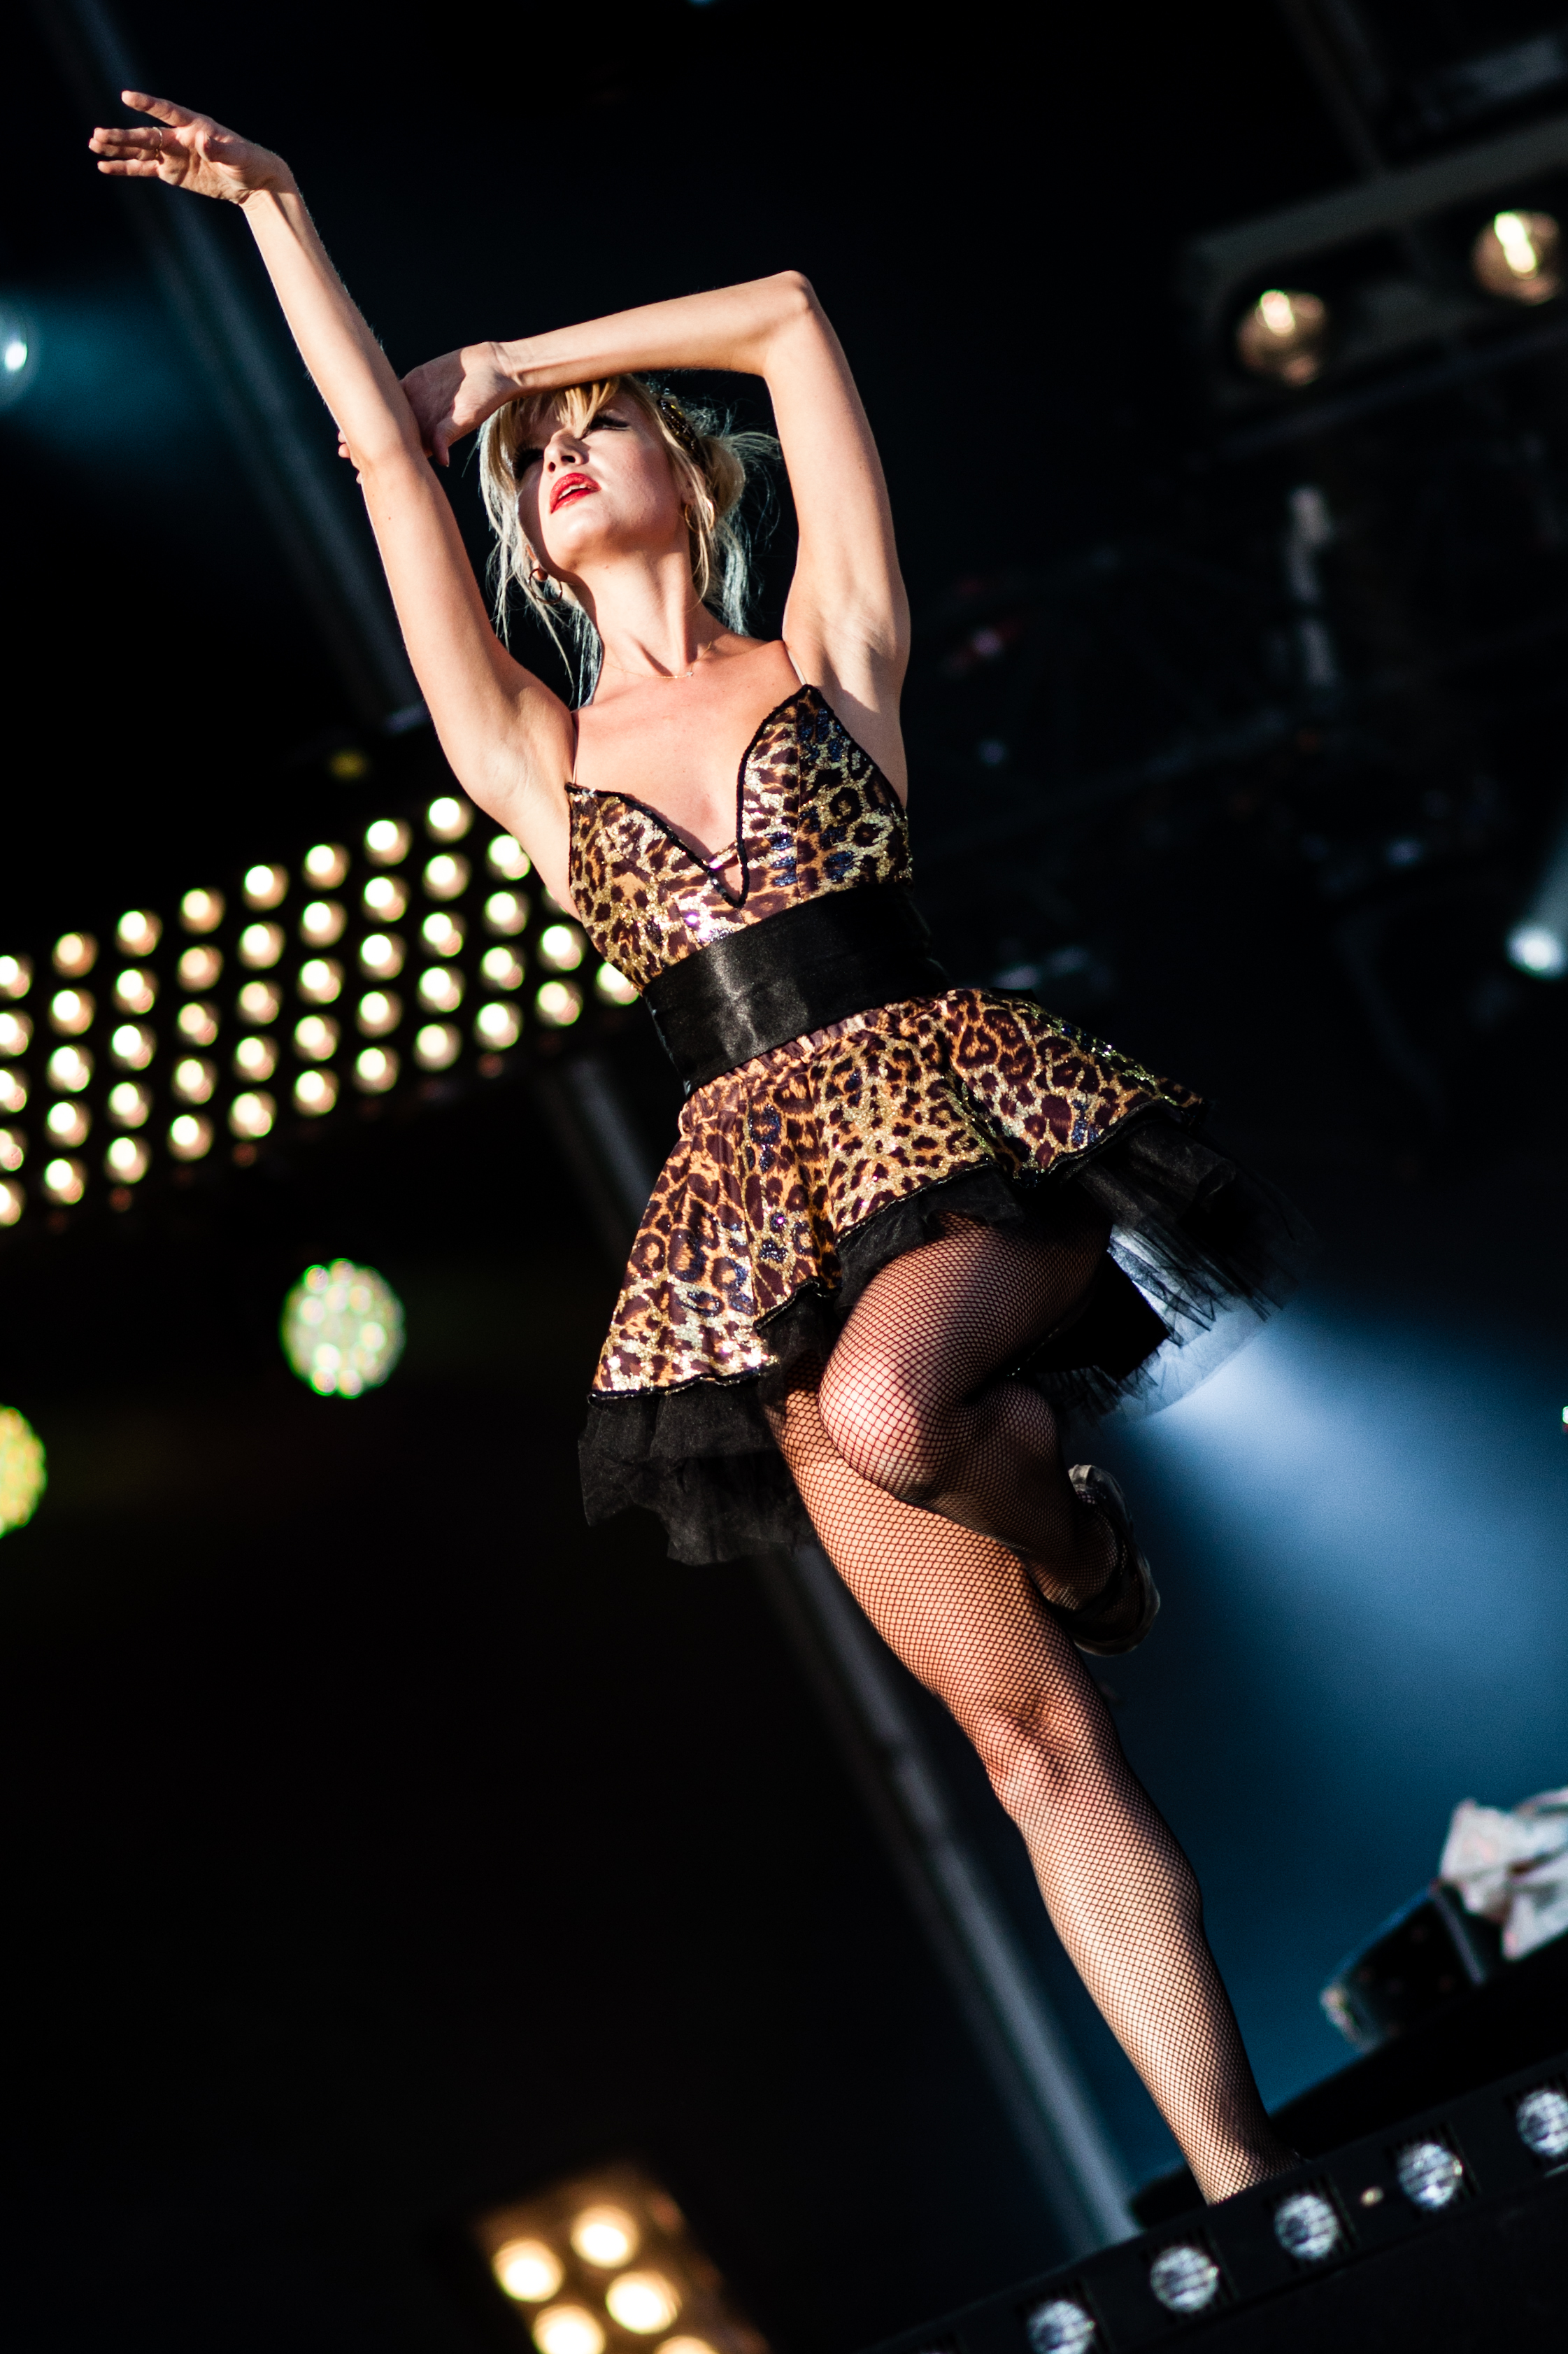
concert, live, model, canon, fashion, performance art, festival, 40d, gig, stage, grande, fete, humanit, huma, fetedelhumanite, doherty, pete, petedoherty, scne, performance, guitarist, entertainment, performing arts